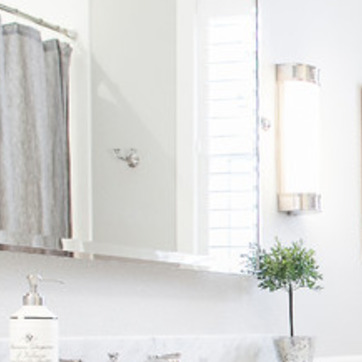
Material: mirror